Sugar Cookies (film)

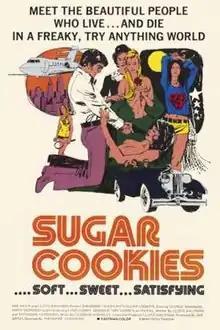
US film poster

Sugar Cookies (also known as Love Me My Way) is a 1973 American erotic crime thriller film directed by Theodore Gershuny.